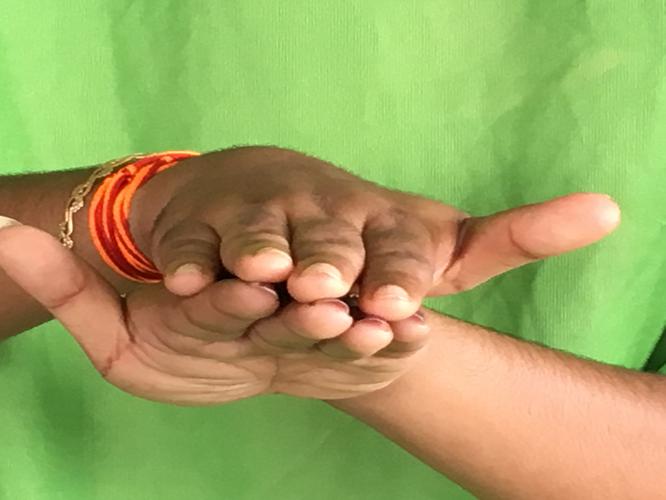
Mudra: Matsya
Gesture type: double_hand